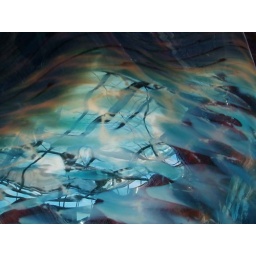
One in a series of glass bowls known as Macchia. These photos were take at the Brooklyn Botanic Garden.